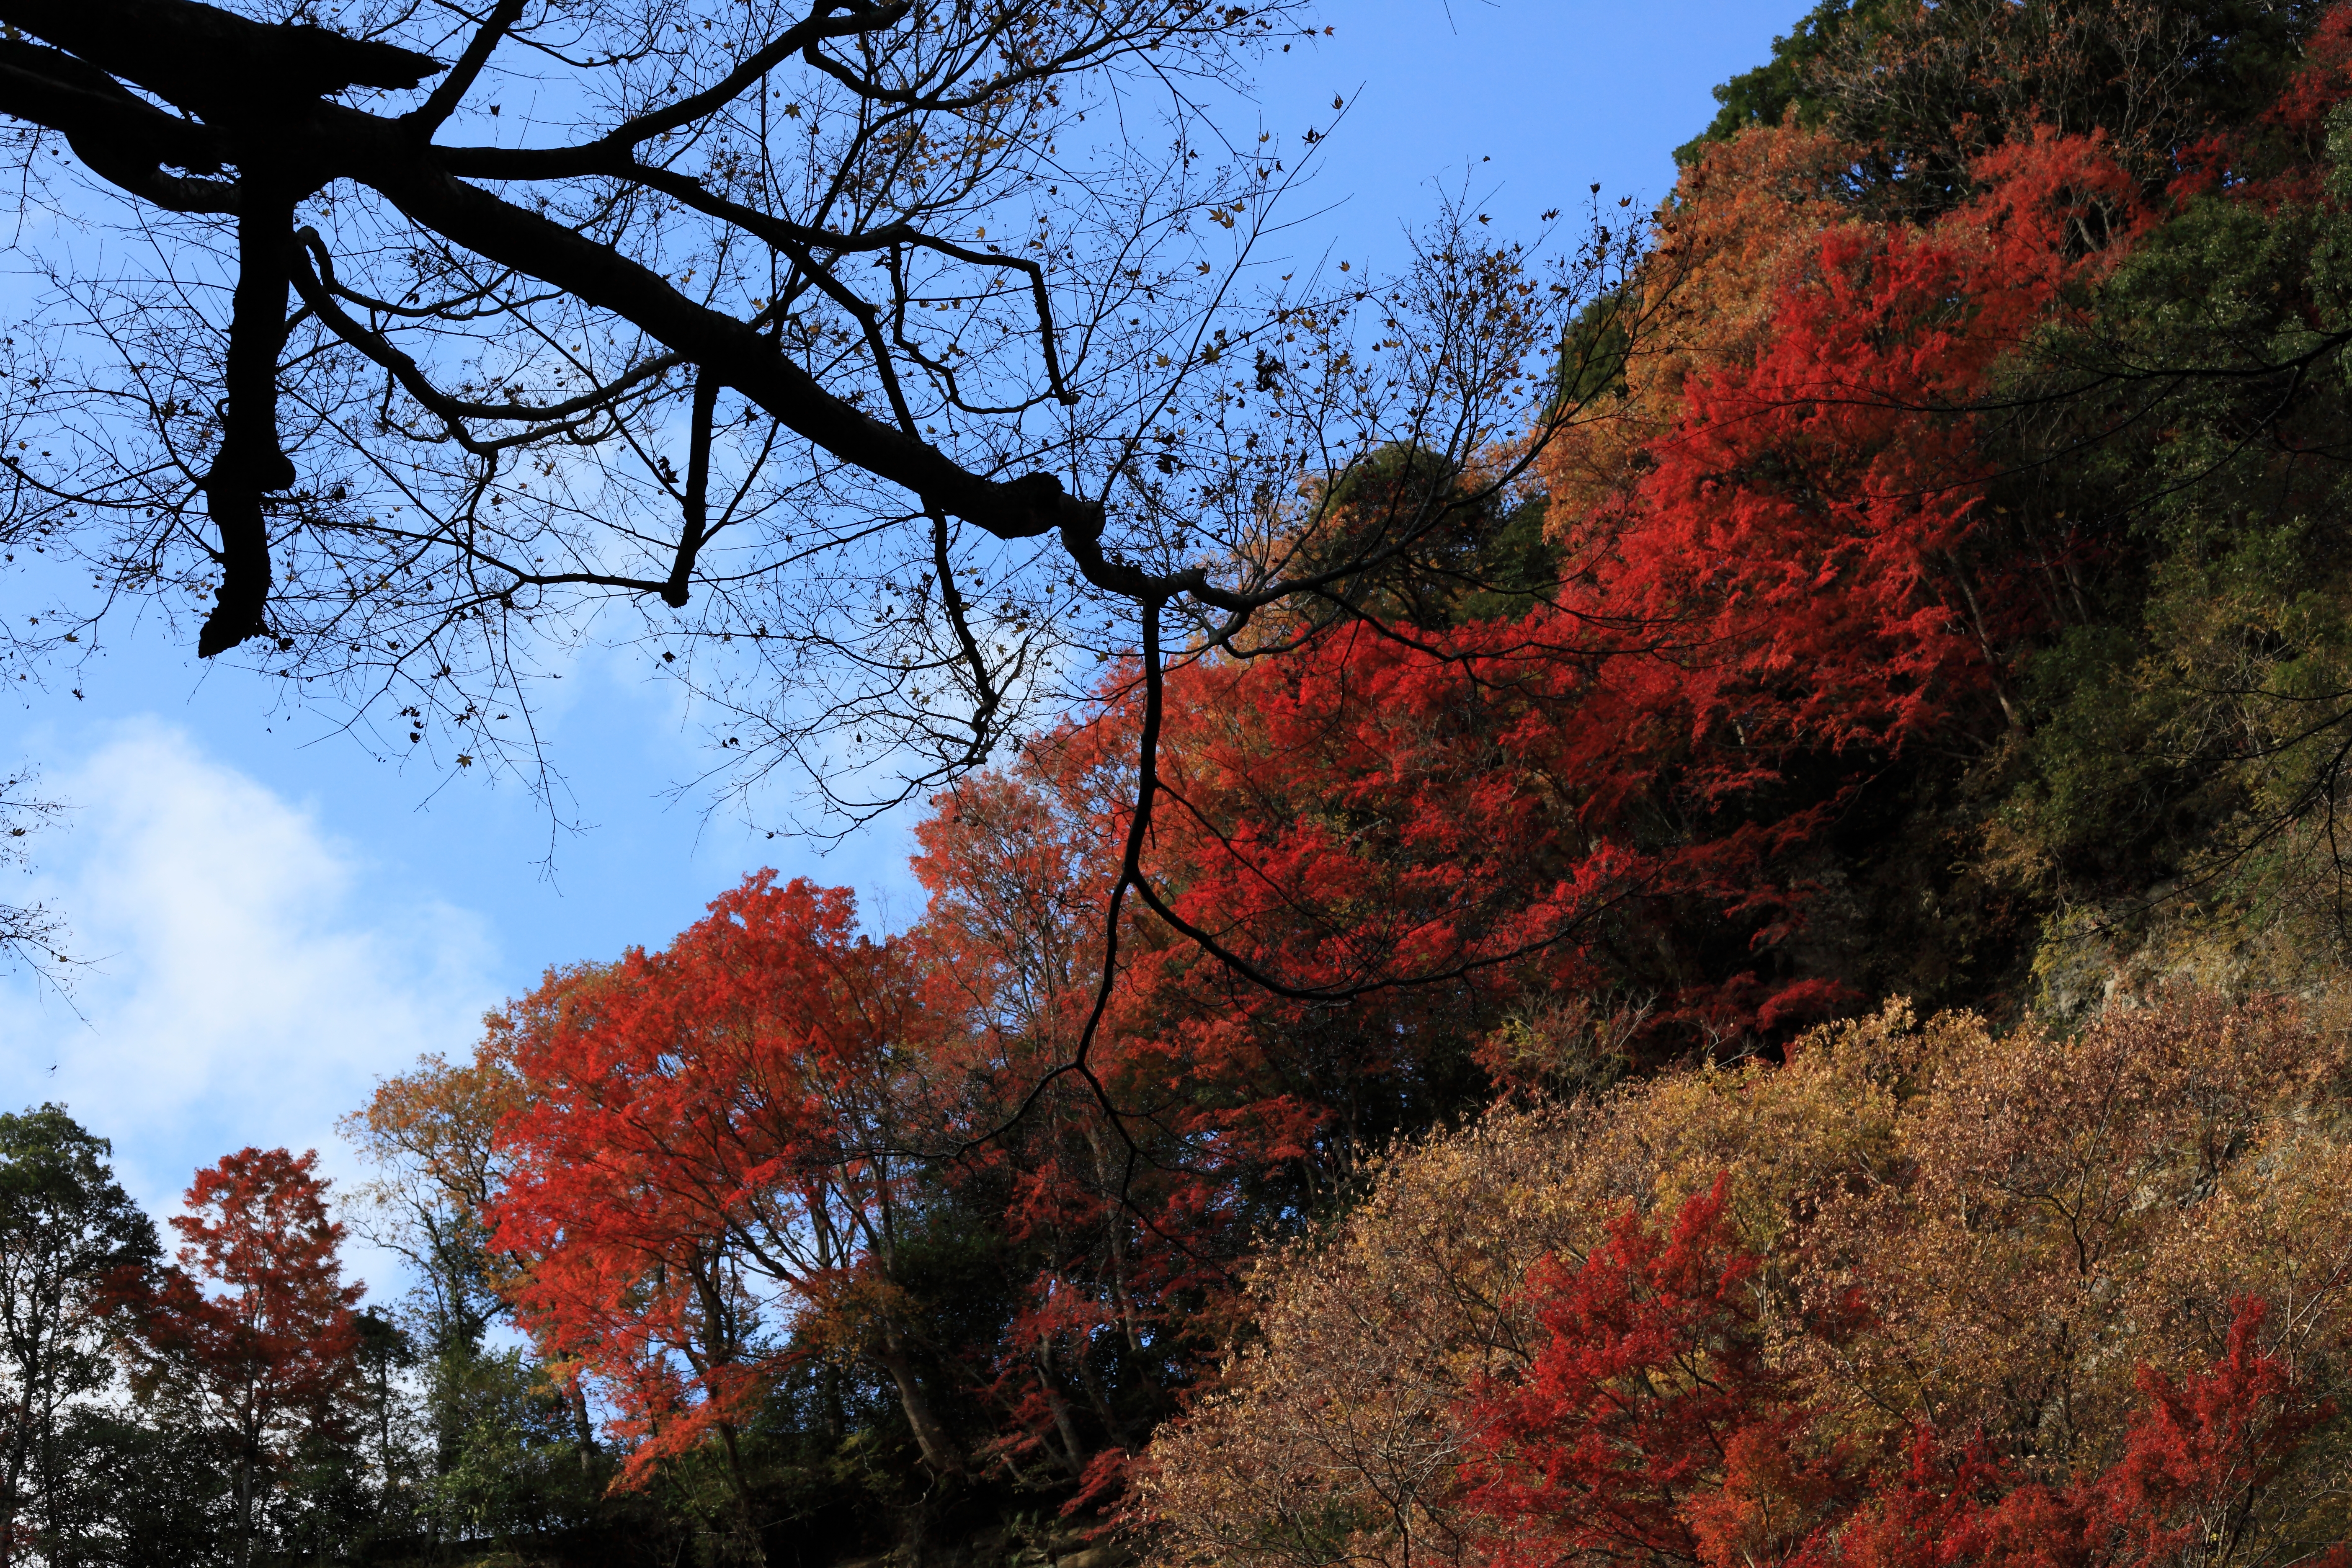
tree, nature, forest, branch, mountain, plant, sky, leaf, flower, high, autumn, season, 5d, hires, woodland, markii, hi, res, resolution, 5photosaday, woody plant